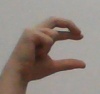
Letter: thal